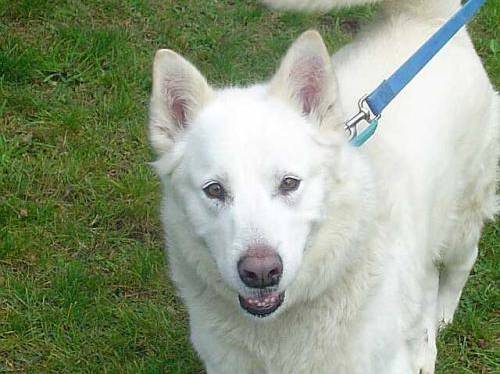
Label: dog